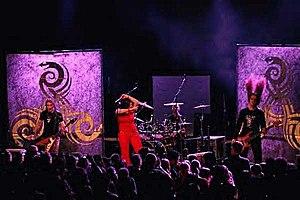
Flowing Tears est un groupe de metal gothique allemand. Le groupe s'appelle initialement Flowing Tears and Withered Flowers à la sortie du premier album. Après la sortie de l'EP Swallow en 1999, le groupe abrège son nom pour Flowing Tears. Le groupe se met en pause d'après le statut de sa page Facebook en janvier 2013 ; Helen Vogt espère pouvoir de nouveau enregistrer un album avec le groupe dans les années à venir. Cependant, elle annonce en mars 2014 que Thy Kingdom Gone sera le tout dernier album du groupe.